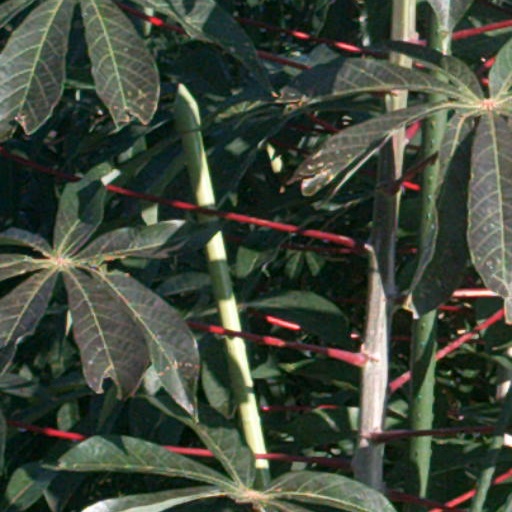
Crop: cassava